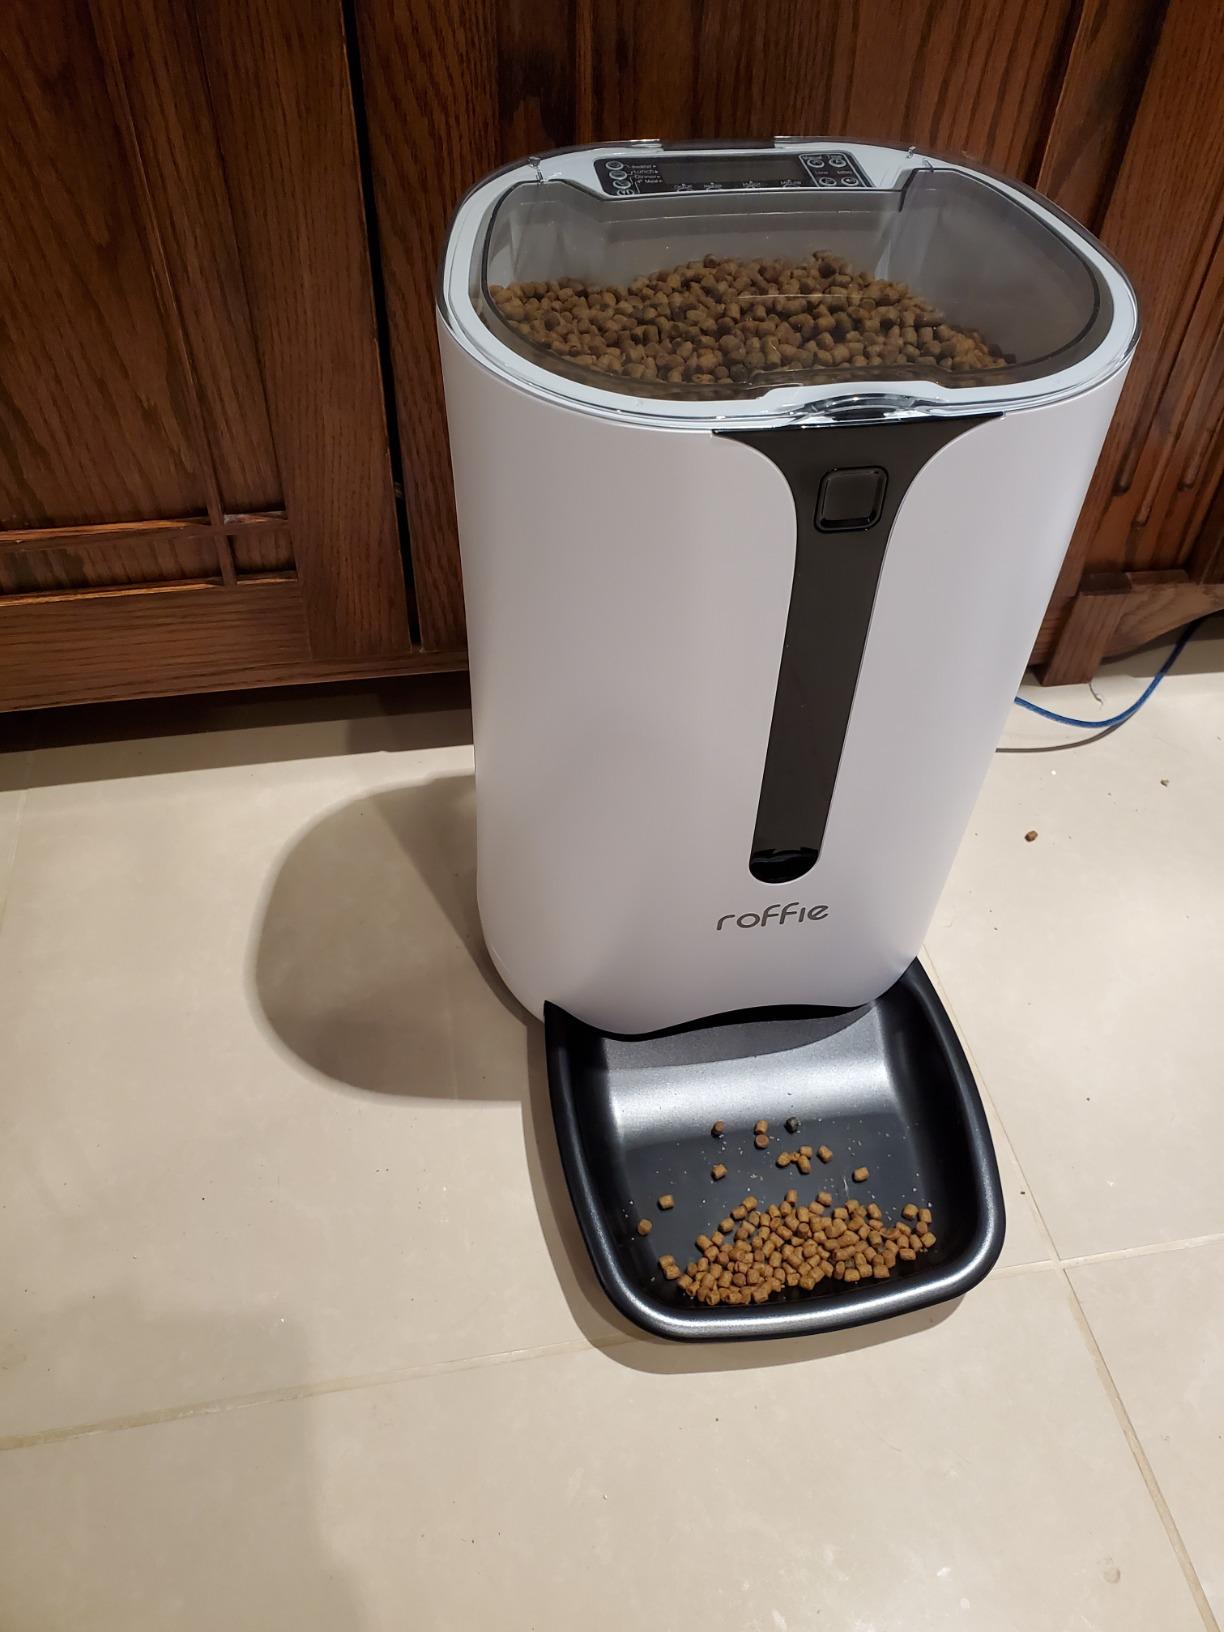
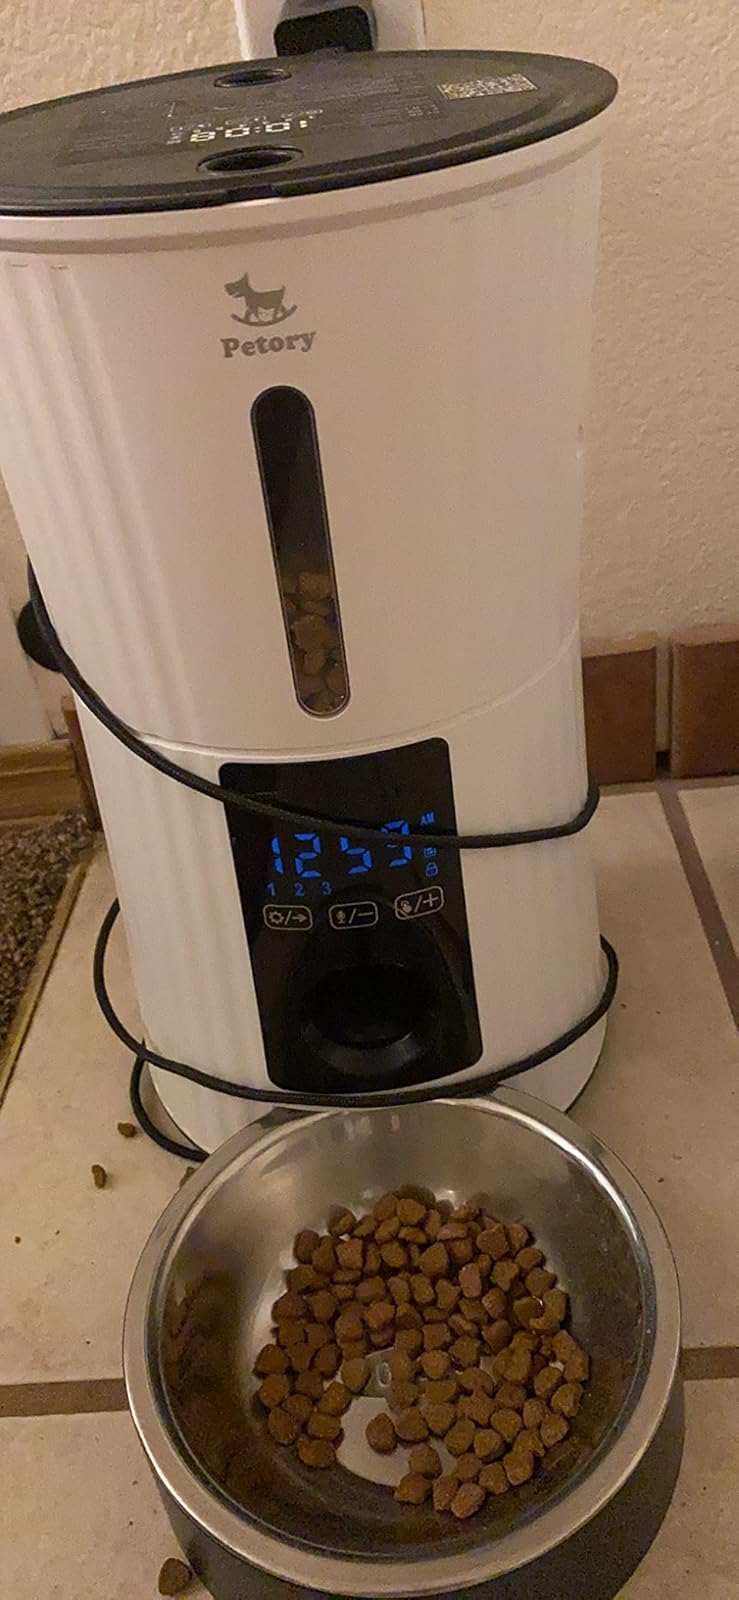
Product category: items_feeder
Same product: no